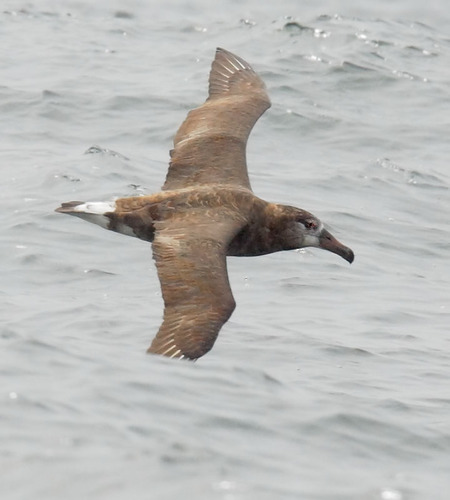
this sea bird has a massive, sharp beak, and feathers that are mostly brown except on tail and feathers near the beak.
a medium sized bird with brown wings and a bill that curves downwards
this is a brown bird with a large curved beak.
this bird is brown with a white tail and has a long, pointy beak.
this gull is a muddy brown in color, with a long, thick, hooked brown beak and white rectrices.
this is a brown bird with a short white tail and a large brown beak.
a bird with a brown bill, white eyering, and brown secondaries.
this bird is brown throughout and has an angled brown bill.
this bird has a large and slightly curved brown beak and broad brown wings.
this bird is brown with white and has a long, pointy beak.
Species: Black Footed Albatross